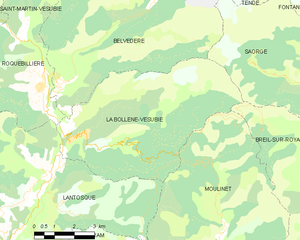
Carte des communes françaises: La Bollène-Vésubie